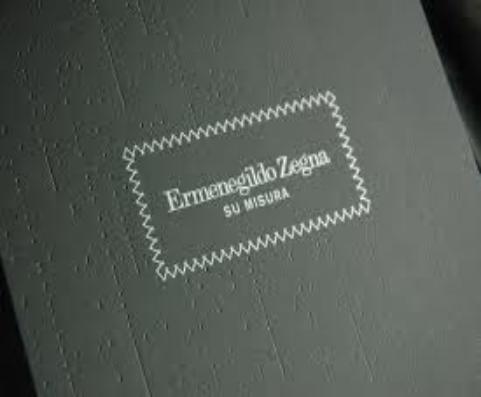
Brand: Ermenegildo Zegna
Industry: Clothes